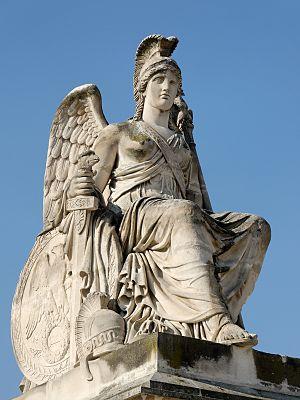
La France victorieuse (1814) de François-Antoine Gérard (1760-1843). À proximité de l'Arc de Triomphe du Carrousel, Paris.
Antoine-François Gérard est un sculpteur français, lauréat du Prix de Rome en 1789.